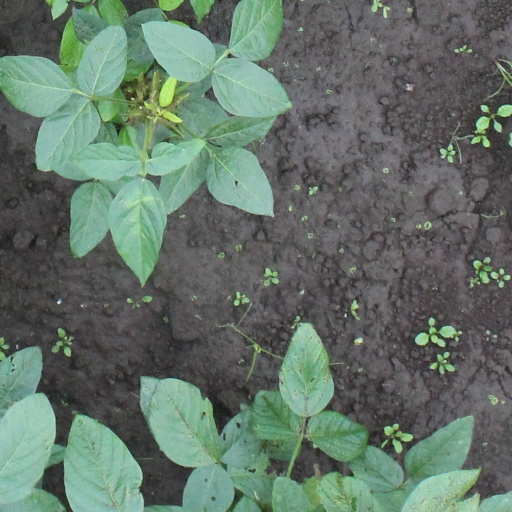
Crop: soybean